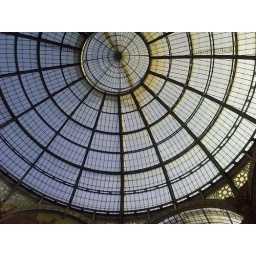
McDonalds in golden letters, glass penguins and heel-spinning people wishing for luck. All I need is blue skies anyway.